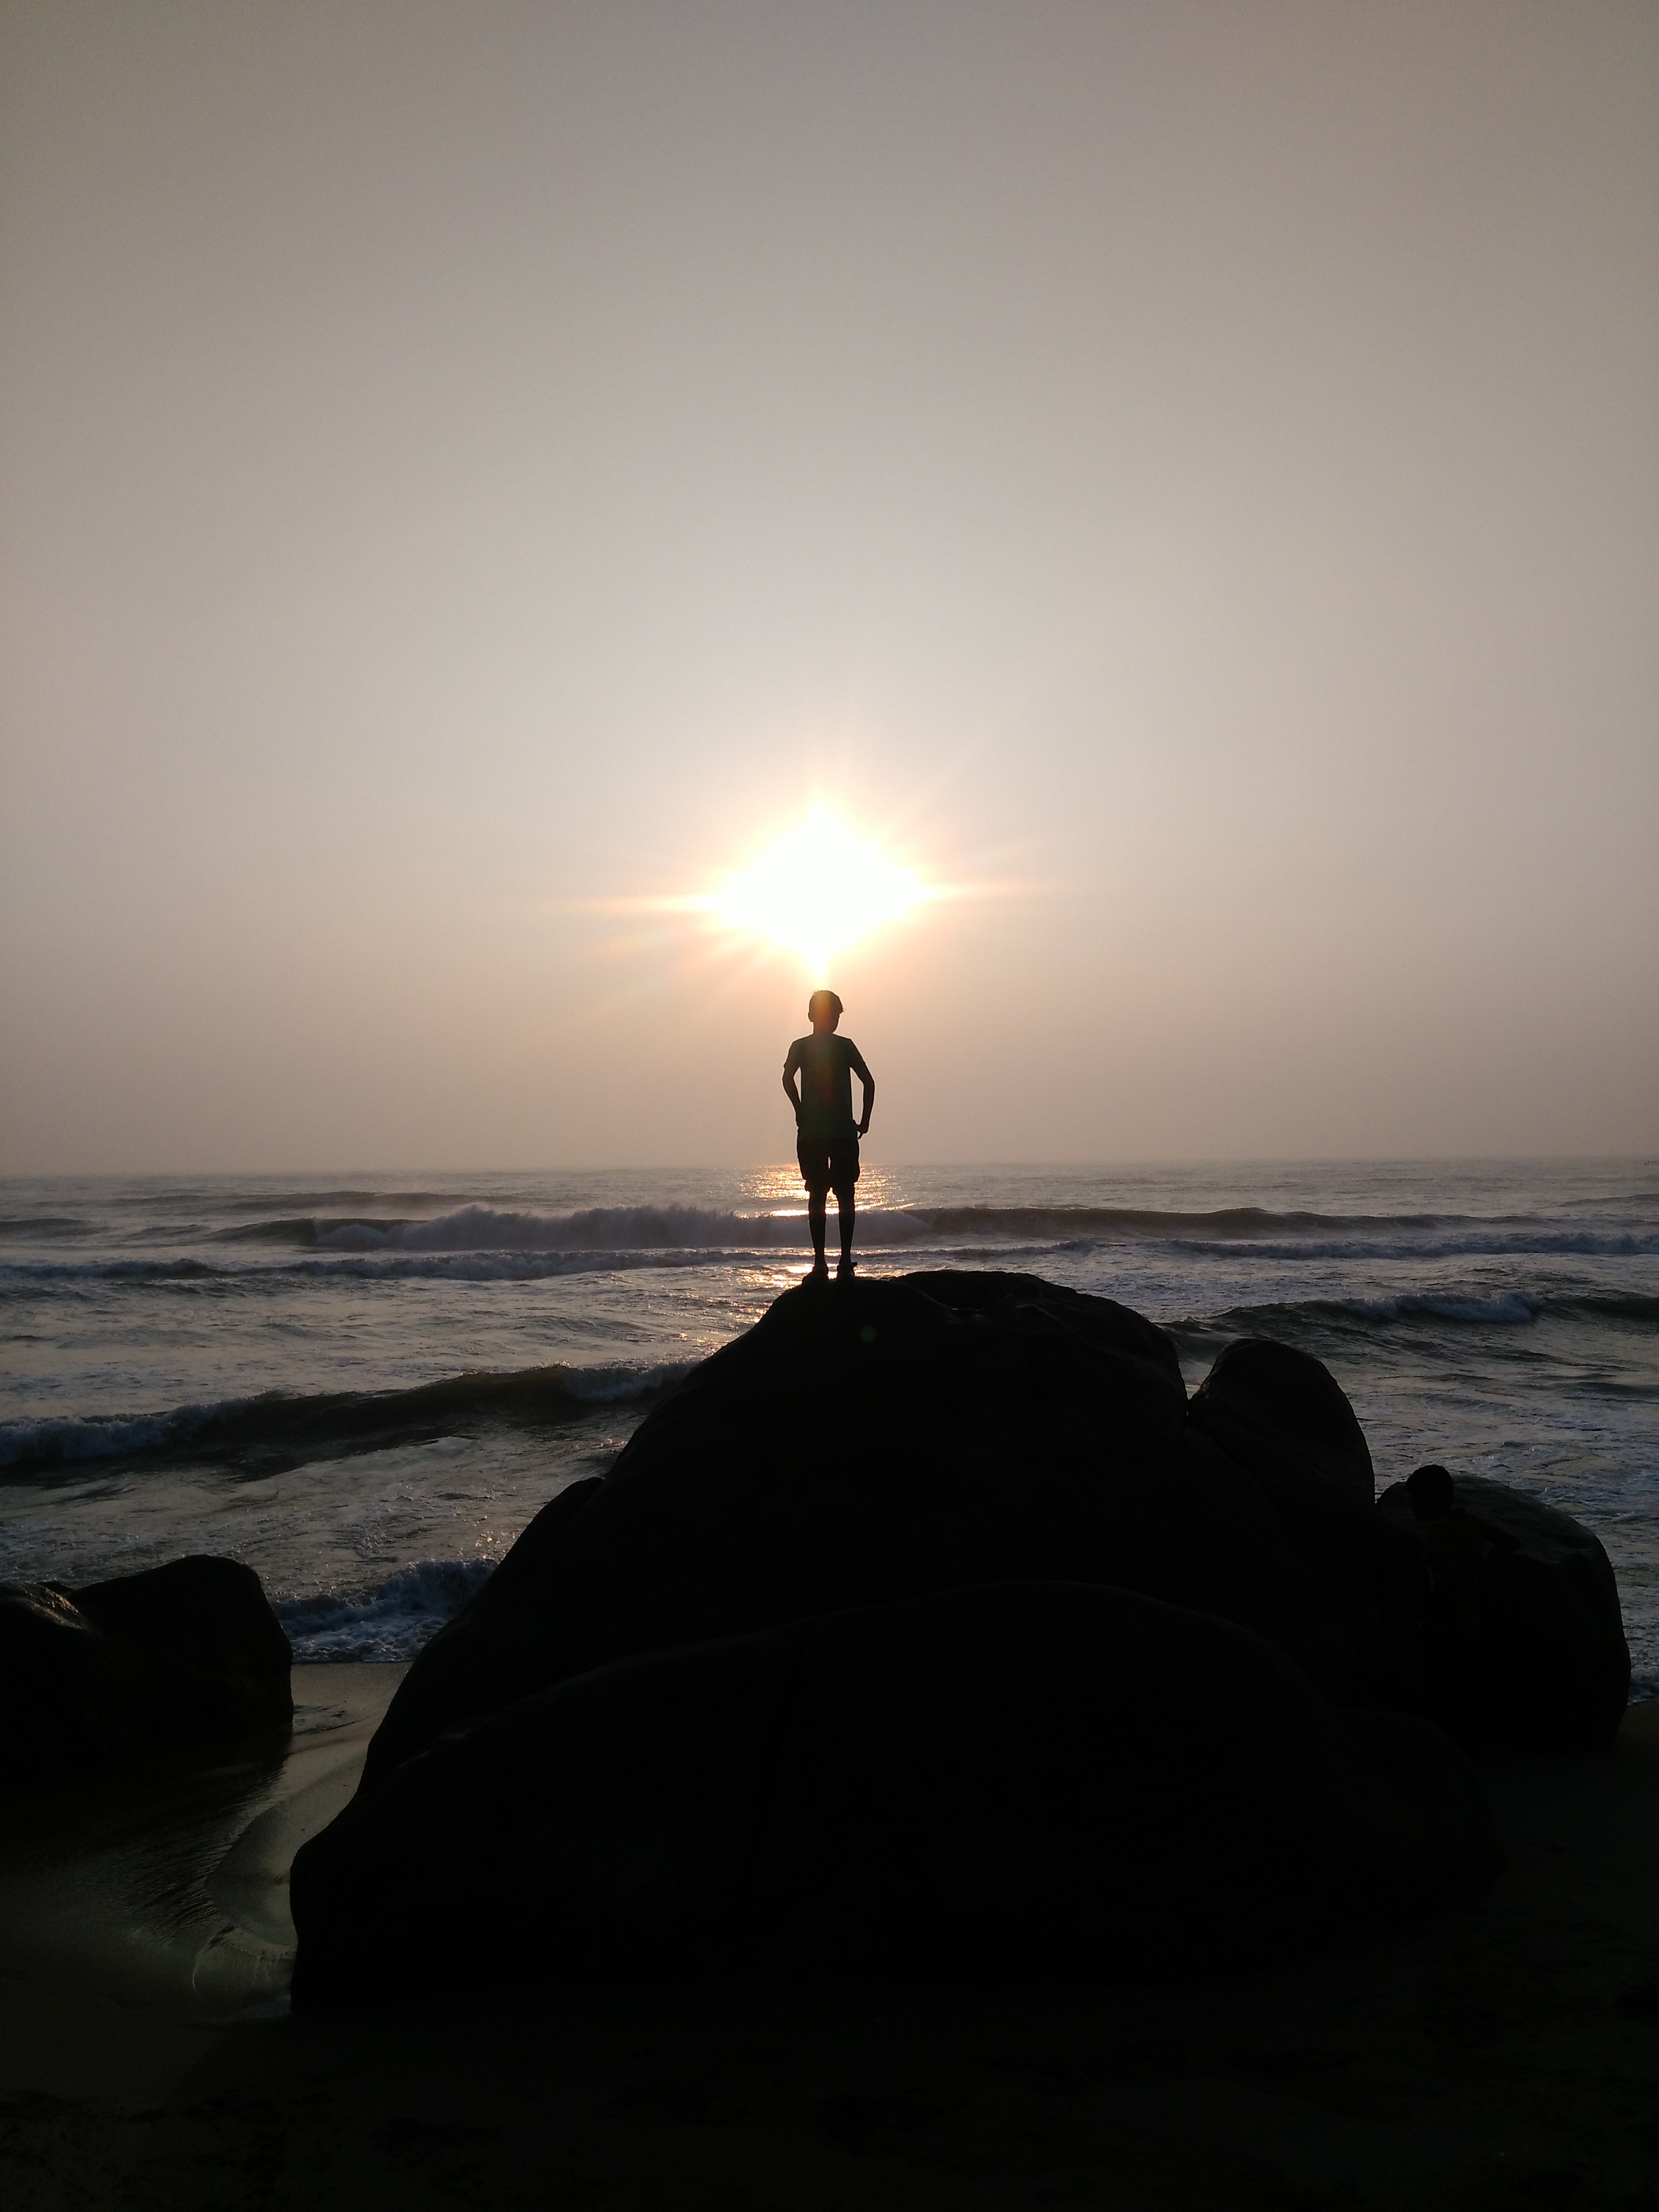
beach, sea, coast, sand, rock, ocean, horizon, silhouette, sun, sunrise, sunset, sunlight, morning, shore, wave, dawn, dusk, evening, body of water